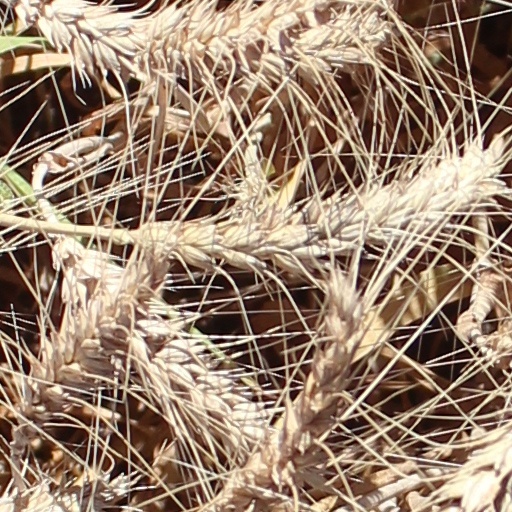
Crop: wheat